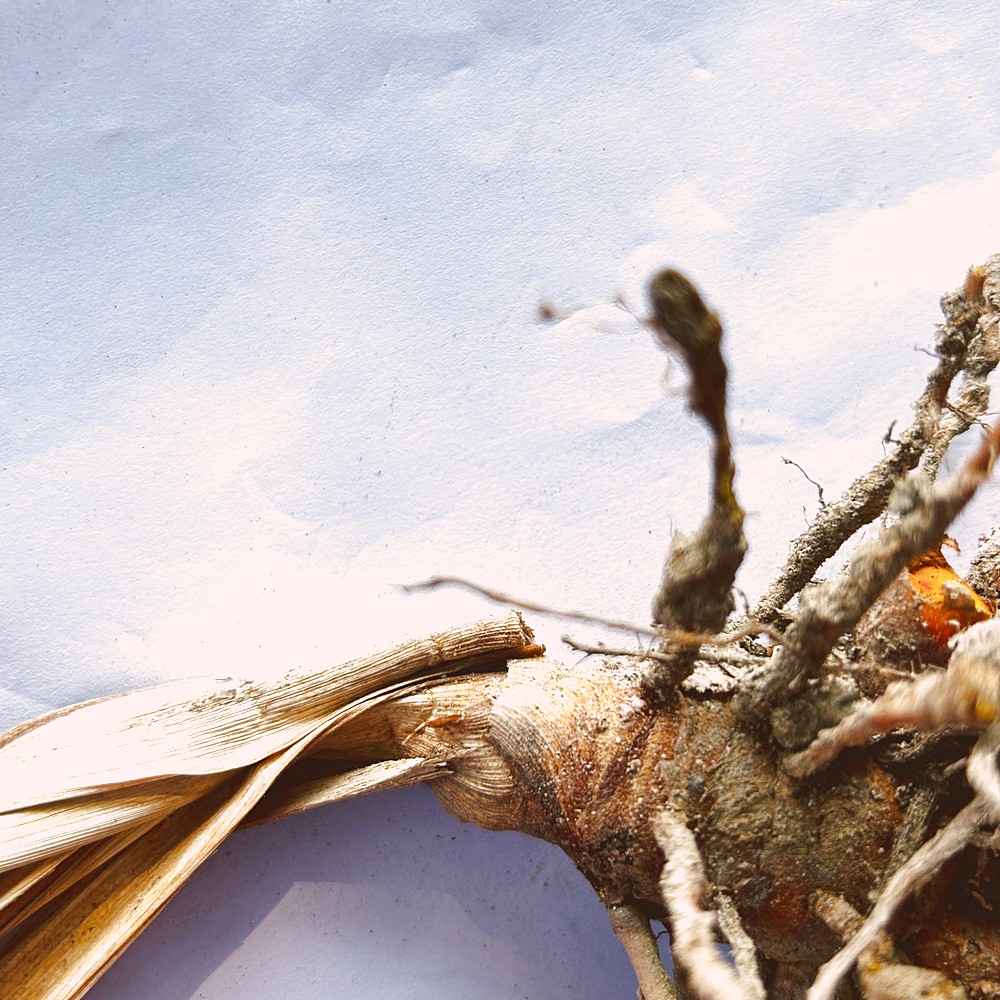
Label: Rhizome Disease Root